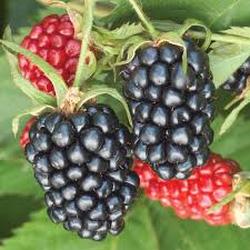
Label: Blackberry